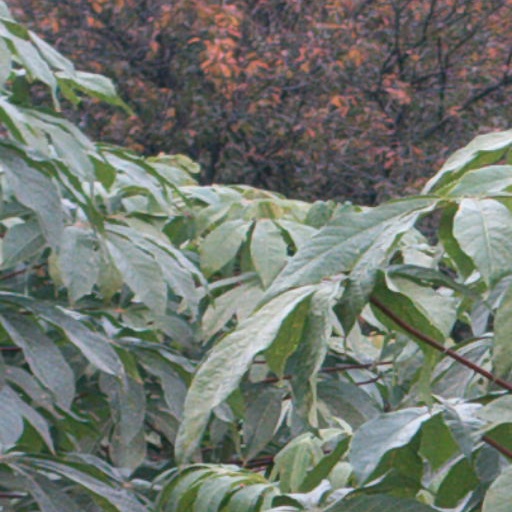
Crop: cassava